Christ Church, Pitsmoor

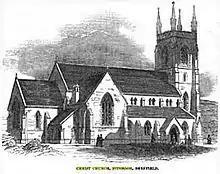
Christ Church on completion in 1850.

The Ecclesiastical Commissioners gave £507 towards the construction of the church, with £2200 being raised in private donations; the Commissioners also gave an endowment of £150 per year. The building was designed by local architects Flockton & Son and constructed from 1849 to 1850. It was consecrated on 15 August 1850. The "Pevsner Guide" describes the church as "large and handsome, built to cater for an affluent congregation". Returns of 1851 state that the church was attracting around 200 people to each of three sittings.